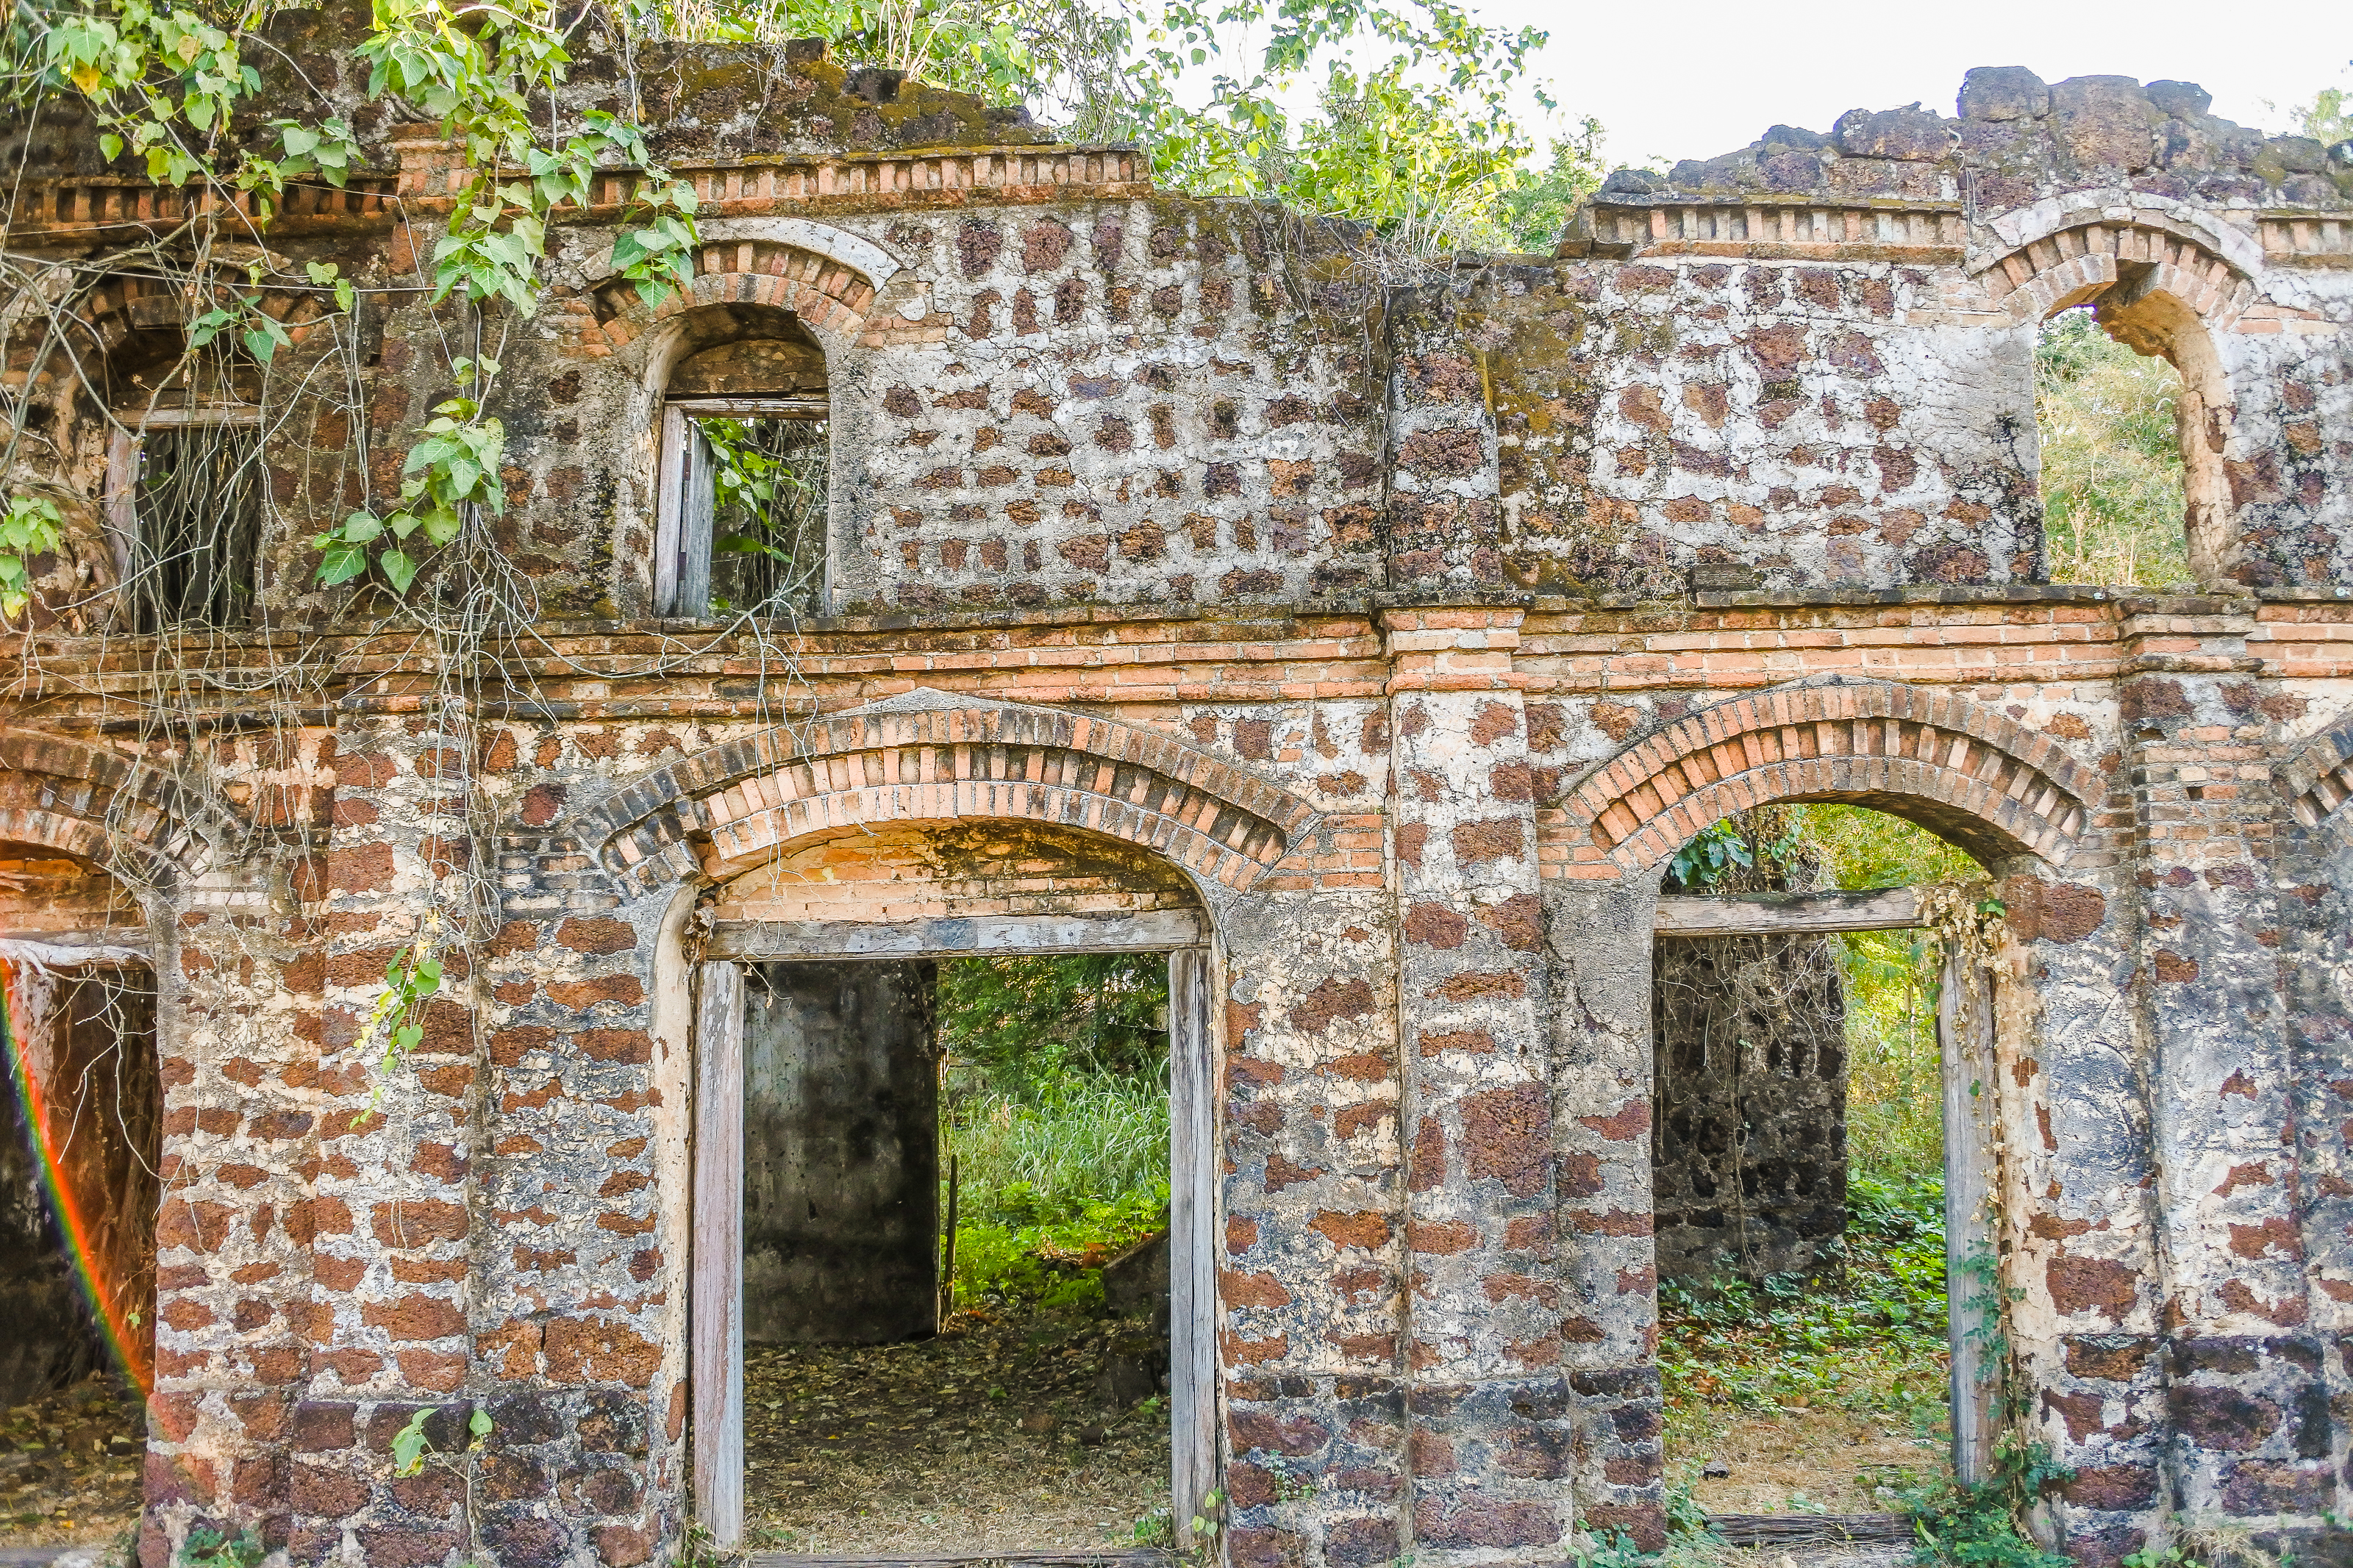
historical, tourism, house, building, tharae, nakhon, christian, colonial, thailand, brick, landmark, architecture, historic, old, ancient, home, stone, outdoor, urban, vintage, catholic, style, wall, landscape, sakon, ruins, arch, historic site, stone wall, brickwork, hacienda, ancient history, medieval architecture, history, fortification, estate, arcade, facade, archaeological site